A Hunka Hunka Burns in Love

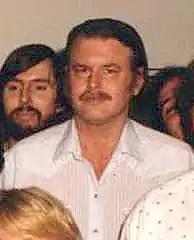
John Swartzwelder wrote the episode.

"A Hunka Hunka Burns in Love" was written by John Swartzwelder while Lance Kramer served as director. It first aired in the United States on December 2, 2001 on the Fox network.